Covewood Lodge

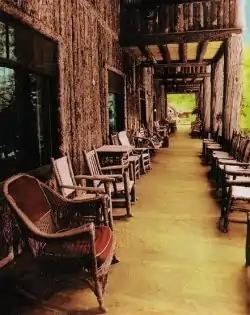
Vertical half-log construction of Covewood Lodge, 1999

Covewood Lodge is a historic summer camp complex located at Big Moose Lake in Herkimer County, New York. It was built during the 1920s and consists of the main lodge surrounded by 18 historic cottages. The main lodge is a T-shaped rustic camp building built in 1924–25. It is a two-story structure, built of logs and sheathed with vertically and diagonally laid planks. It features a two-story verandah supported by massive tree trunks.